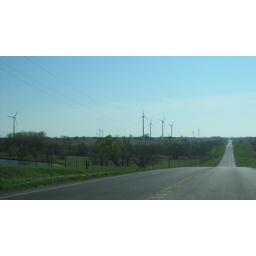
This is the first clear view you get of the turbines when driving over the hill on route 161